Scintillation (physics)

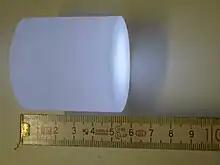
Scintillating Caesium iodide crystal. It is often used as the input phosphor of an X-ray image intensifier tube found in fluoroscopy equipment. Caesium iodide photocathodes are highly efficient at extreme ultraviolet wavelengths.

In condensed matter physics, scintillation is the physical process where a material, called a scintillator, emits ultraviolet or visible light under excitation from high energy photons (X-rays or gamma rays) or energetic particles (such as electrons, alpha particles, neutrons, or ions). See scintillator and scintillation counter for practical applications.